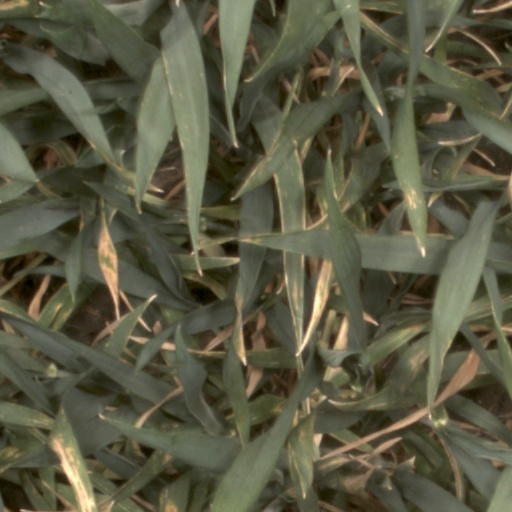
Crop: wheat